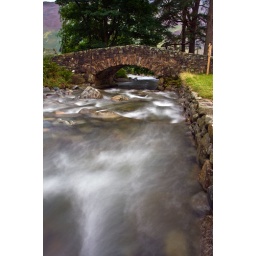
This was shot looking towards wastwater under a bridge along the road to the top of the lake.